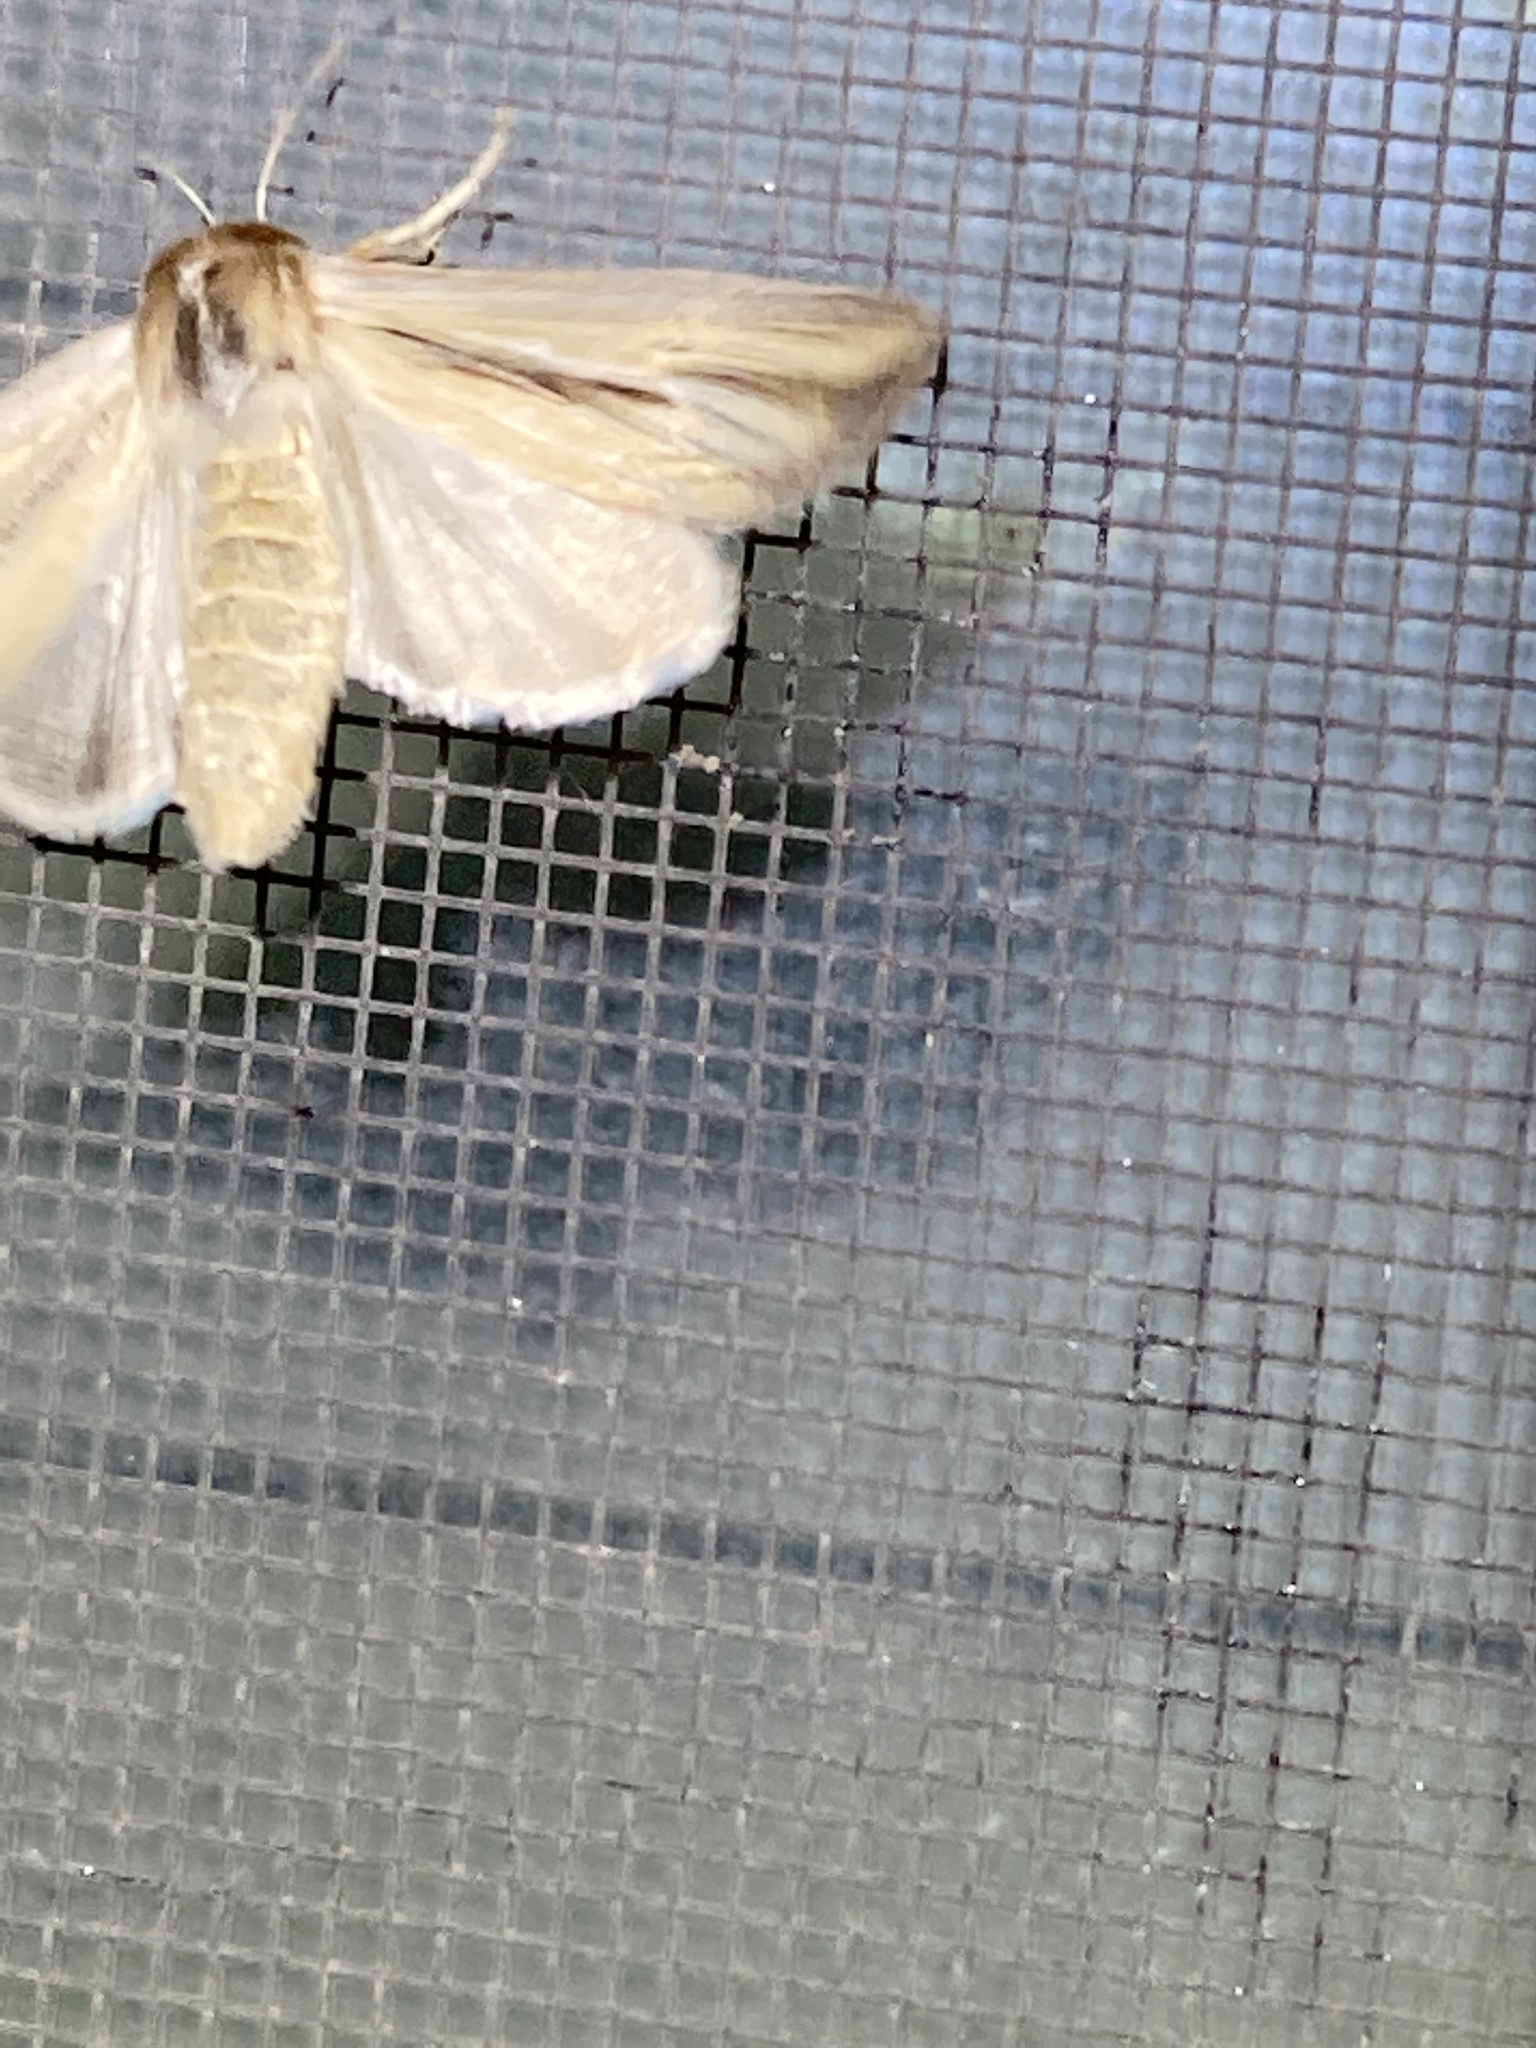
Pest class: wheathead_armyworm_Dargida_diffusa